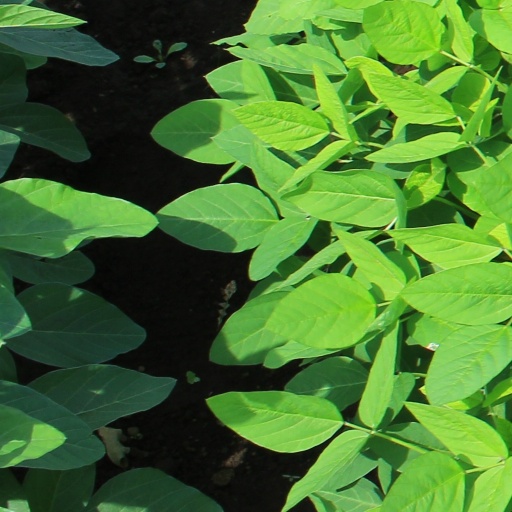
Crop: soybean